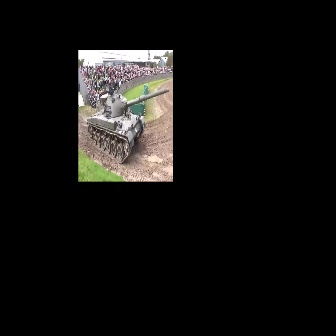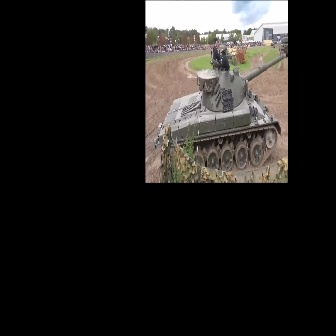
  Please identify the target specified by the bounding box [86,81,169,164] in the first image and locate it in the second image. Return the coordinates in [x_min,y_min,x_max,y_max] format.
Answer: [154,50,286,182]